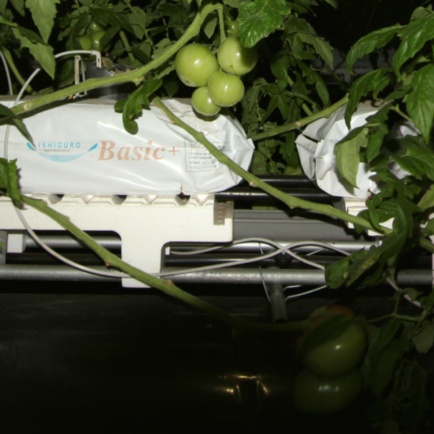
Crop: tomato